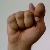
The image shows a hand gesture representing the letter 'T' in Indian Sign Language.